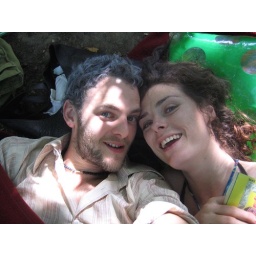
Me and Hannah in our forest bed